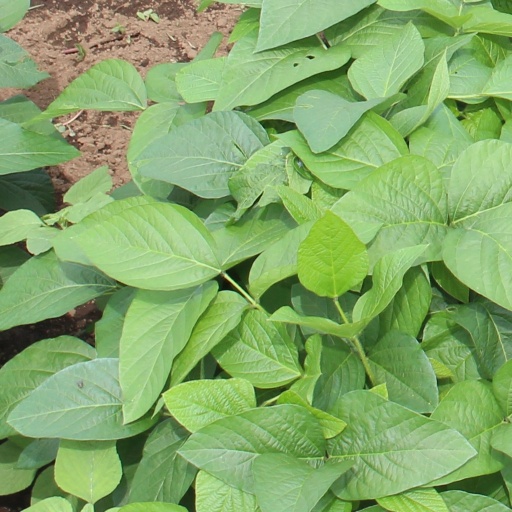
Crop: soybean